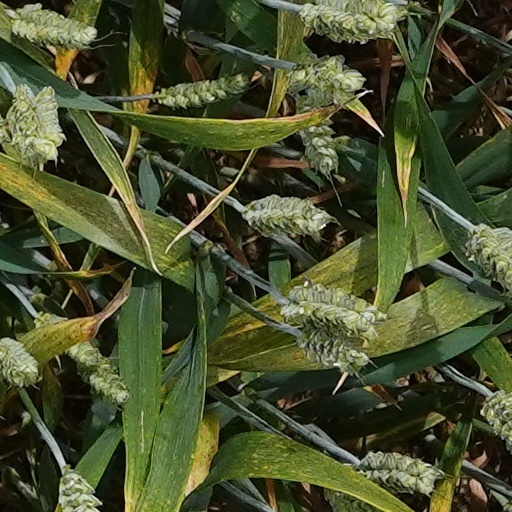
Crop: wheat